Funding of the Axis of Resistance

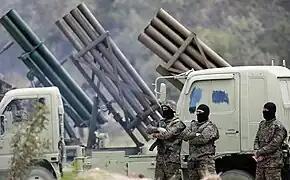
Hezbollah soldiers in a drill

Hezbollah, the Lebanese Shia militant group and political party, is among the primary beneficiaries of Iranian support. According to the US State Department, Iran is the primary source of the group's training, arms, and financial support, contributing hundreds of millions of dollars annually to the group. In 2018, US officials estimated Iran transfers $700 million annually.